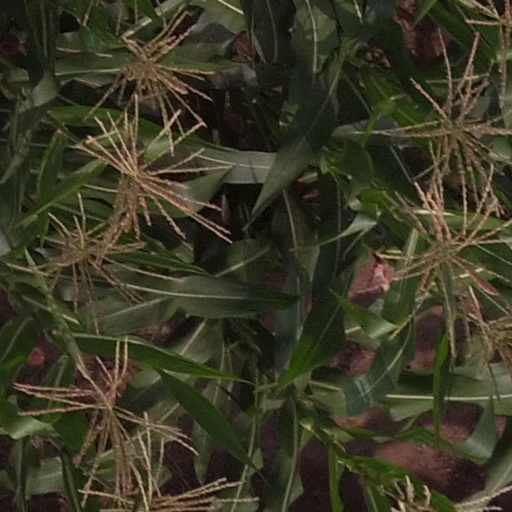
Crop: maize; corn